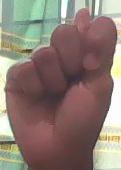
ASL sign: T